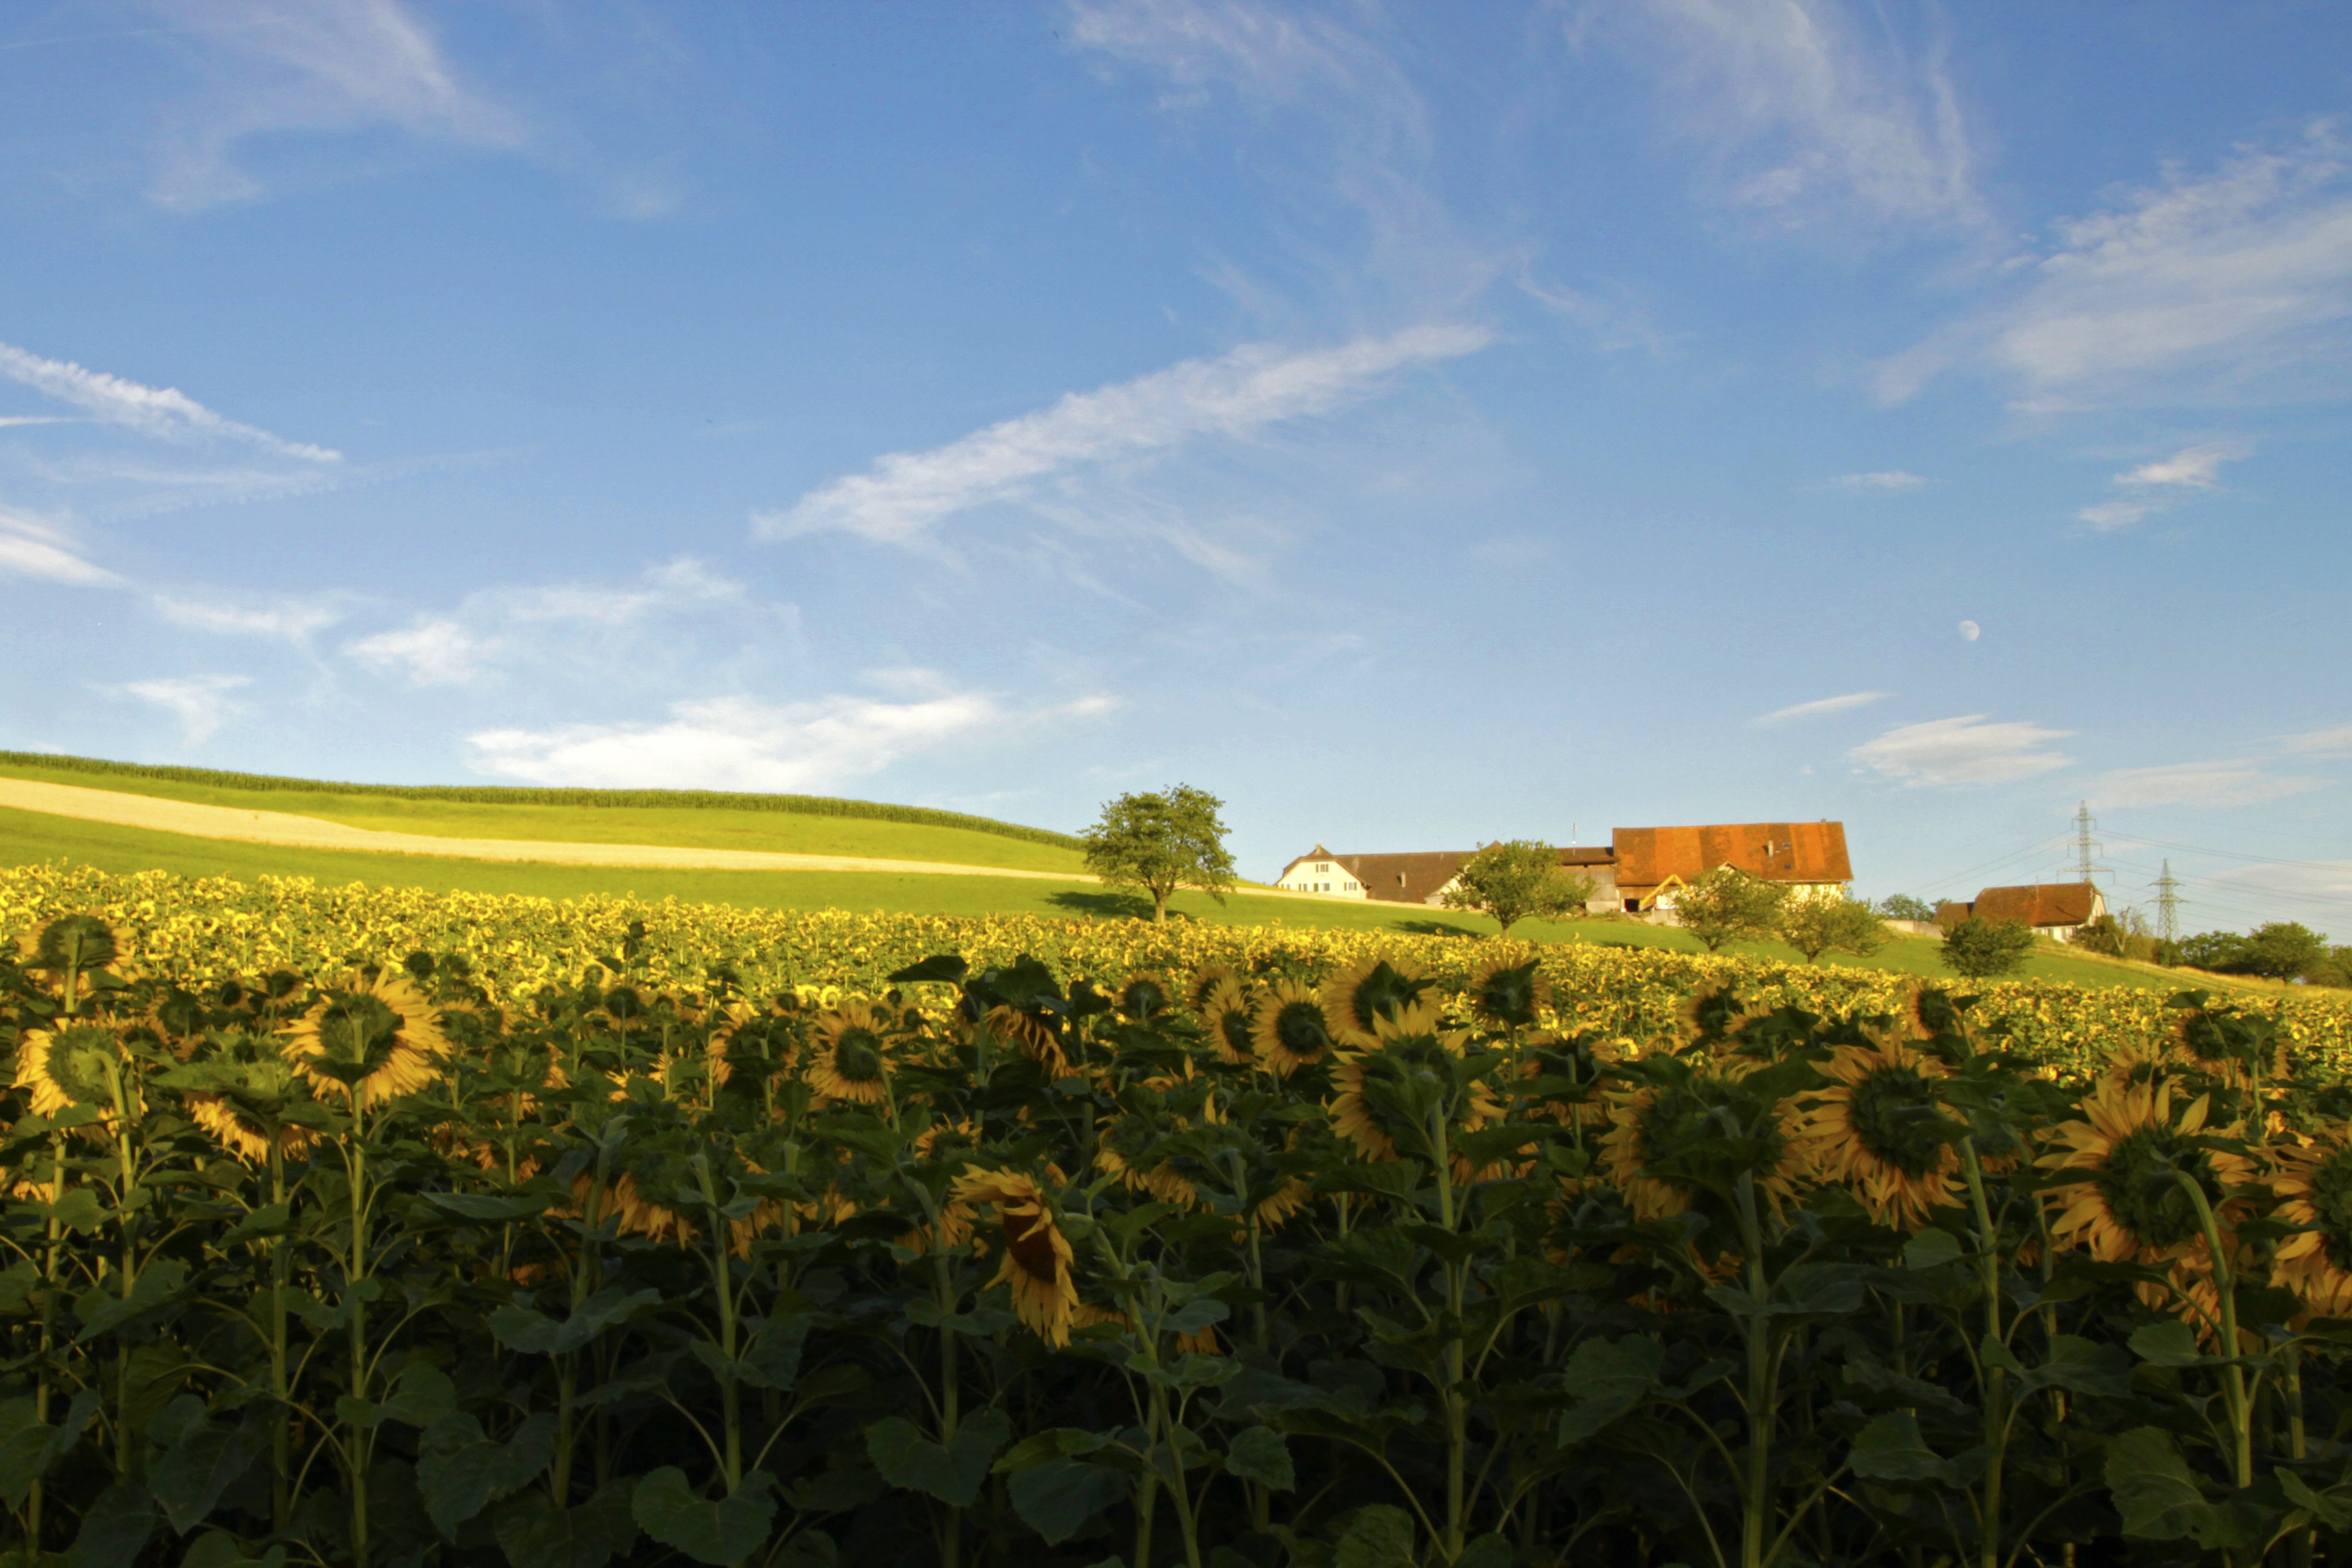
plant, sky, field, farm, meadow, prairie, flower, summer, food, produce, crop, agriculture, plain, rapeseed, sunflower, sunflowers, canola, brassica, campaign, rural area, flowering plant, daisy family, grass family, land plant, mustard plant